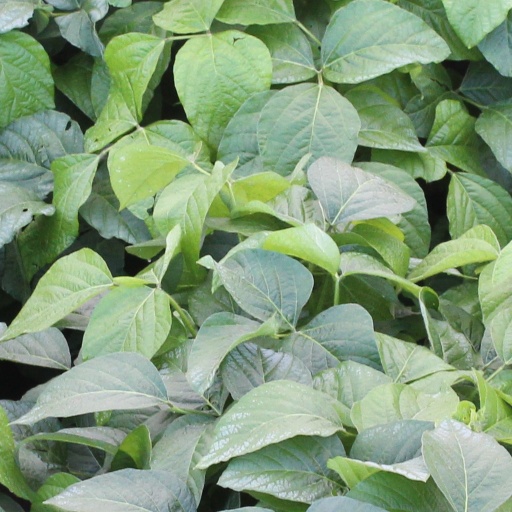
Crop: soybean